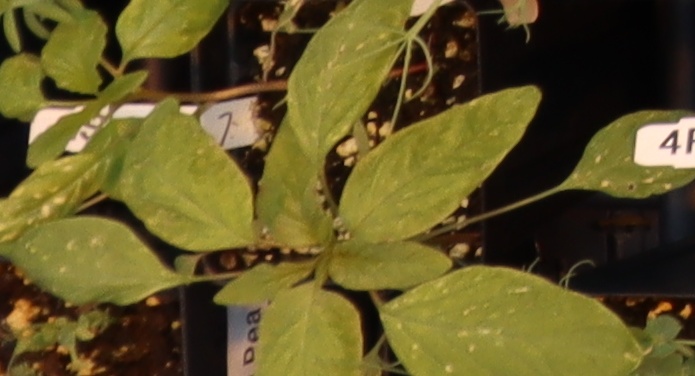
Label: Palmer Amaranth